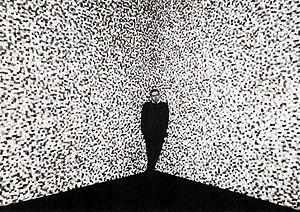
Volker Hildebrandt est un artiste numérique allemand. Son œuvre mêle la peinture, la vidéo, le multimédia, les objets et le dessin.